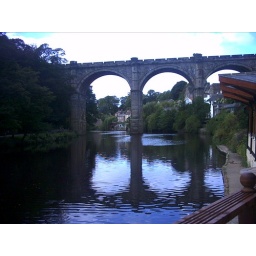
Railway bridge over river nidd